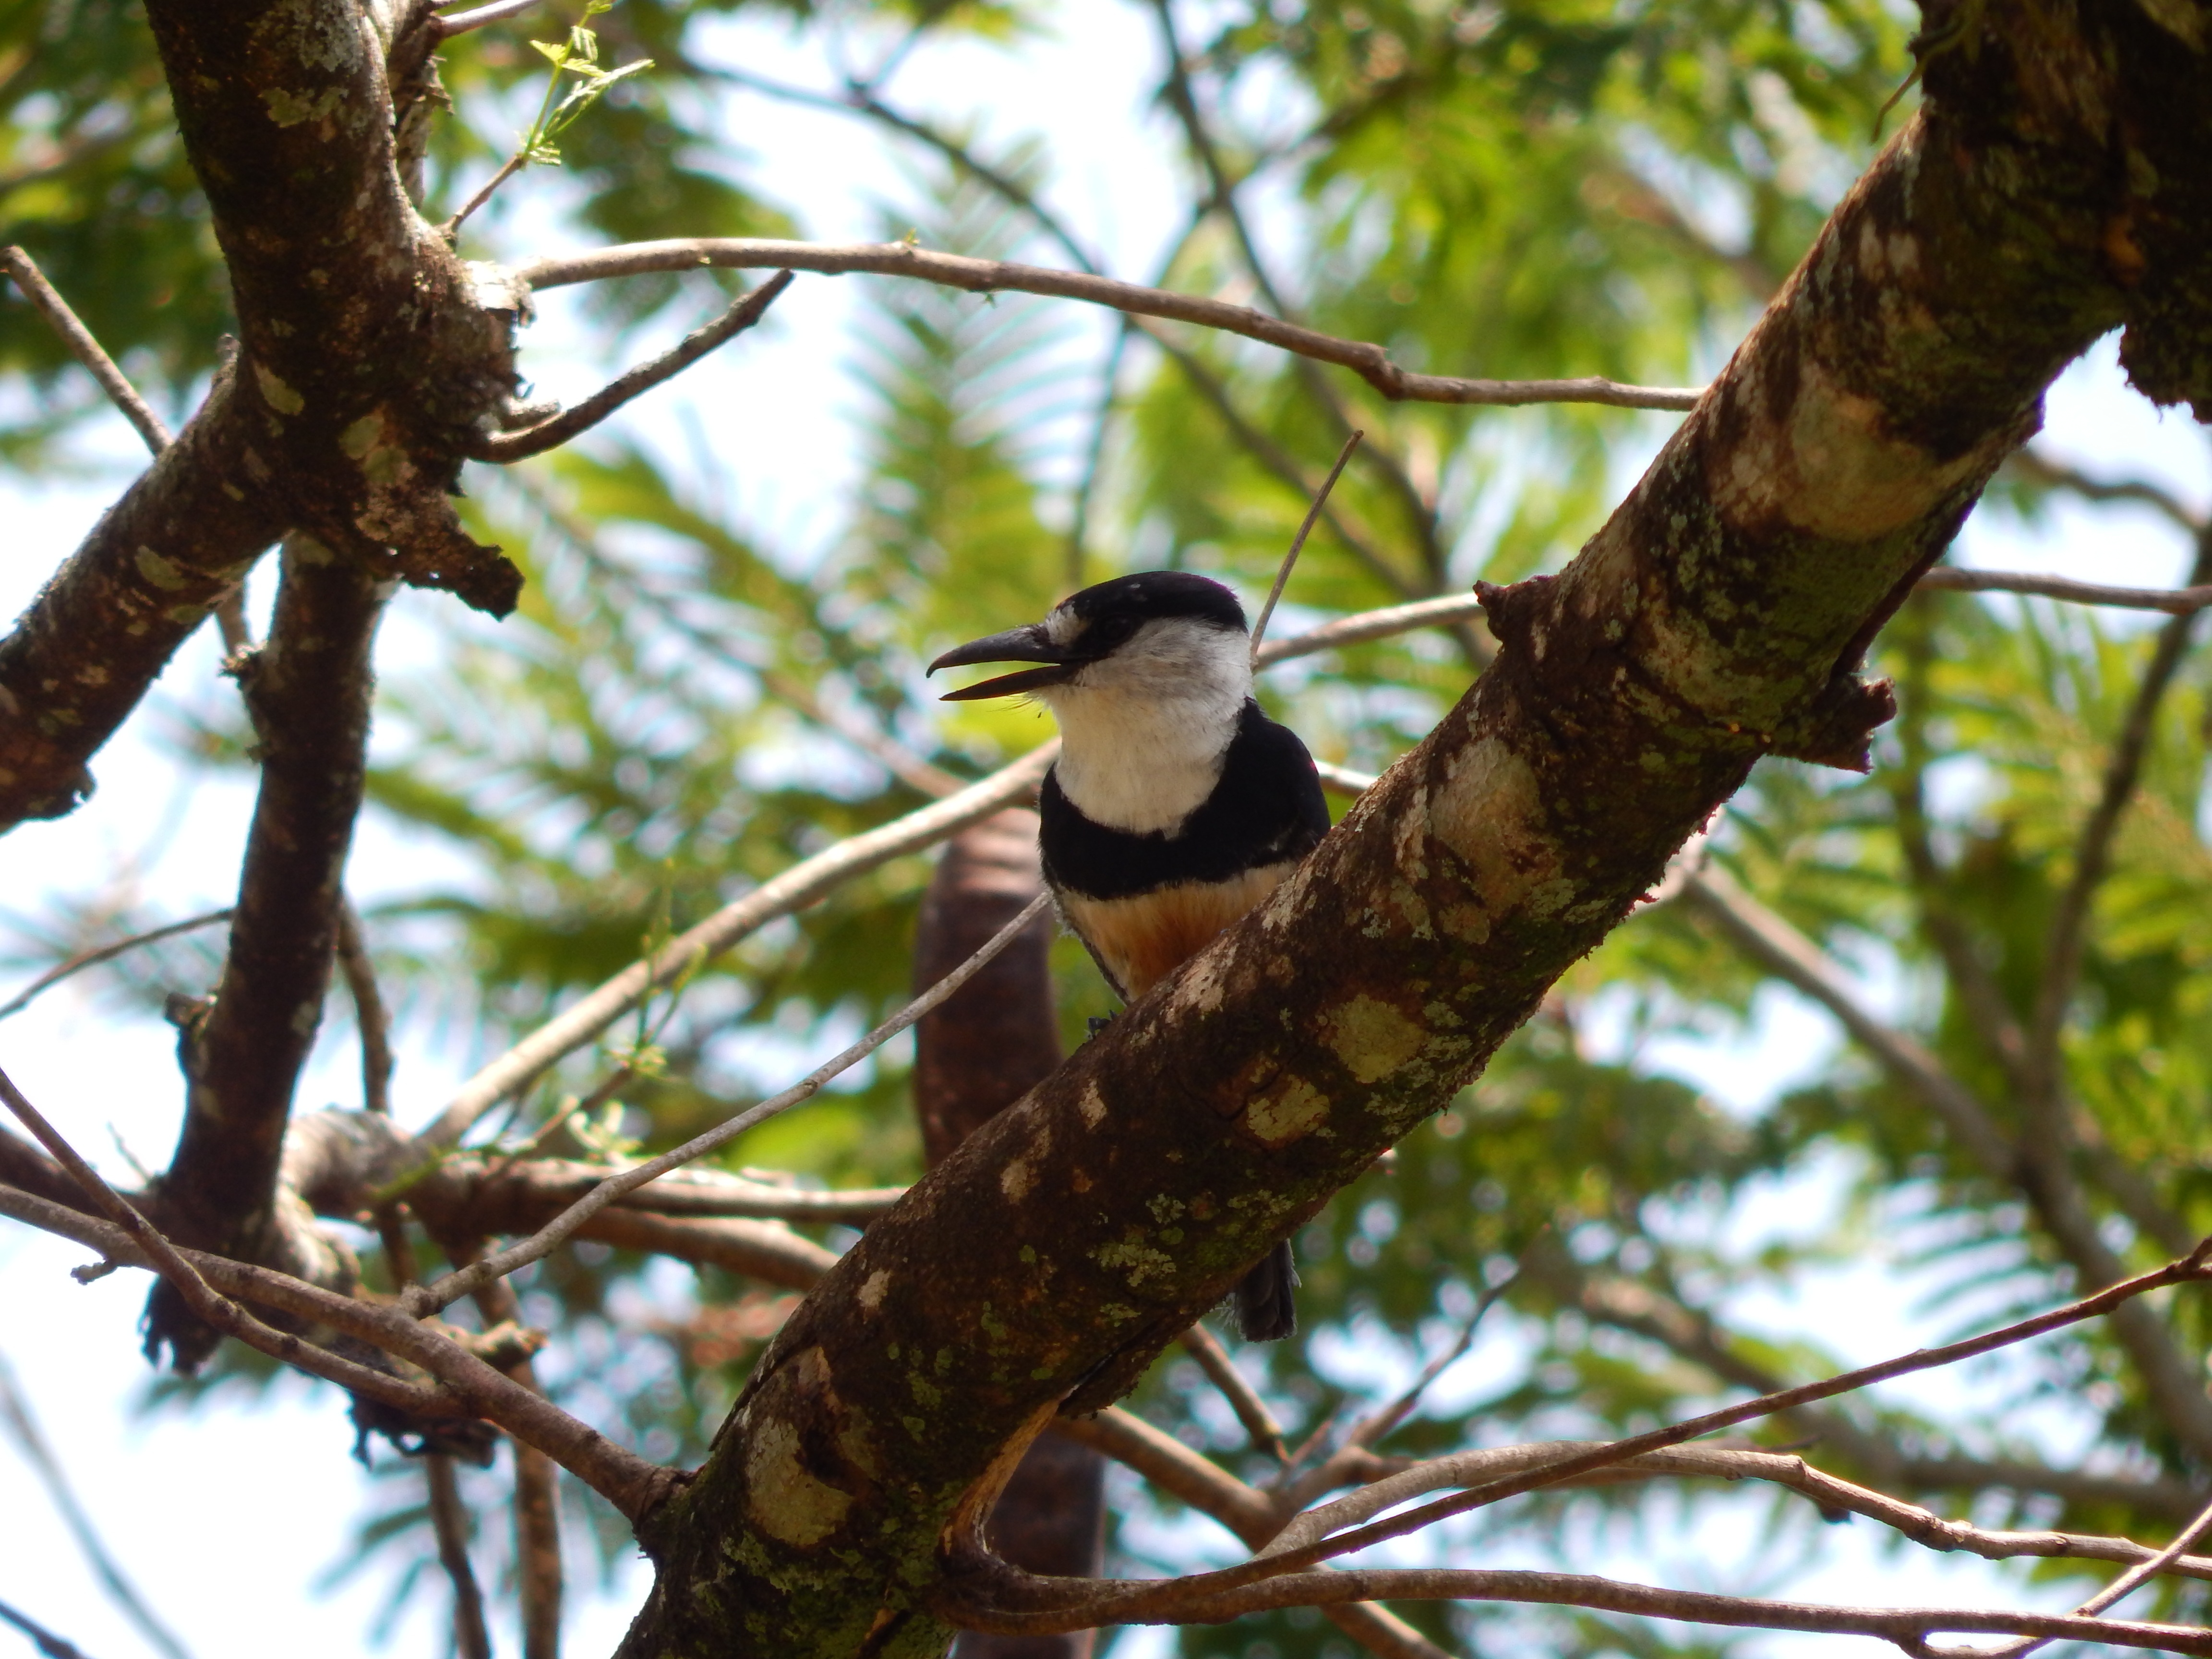
tree, nature, branch, bird, animal, wildlife, beak, fauna, vertebrate, hornbill, woodpecker, coraciiformes, macuru, macuru bellied brown, notharchus swainsoni, perching bird, piciformes